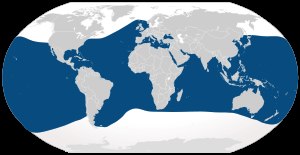
Øresvin
Øresvinets udbredelse
Øresvinet er nok den mest kendte delfinart. Den findes i varme og tempererede have over hele verden, med undtagelse af Ishavet og Antarktis. Arten er kendt for at være meget lærenem og tillidsfuld over for mennesker. Den findes tæmmet i mange oceanarier, og meget viden om hvaler er opnået ved at studere den i fangenskab. Øresvinet er et rovdyr og lever blandt andet af fisk og blæksprutter.